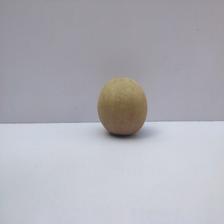
Size: Small